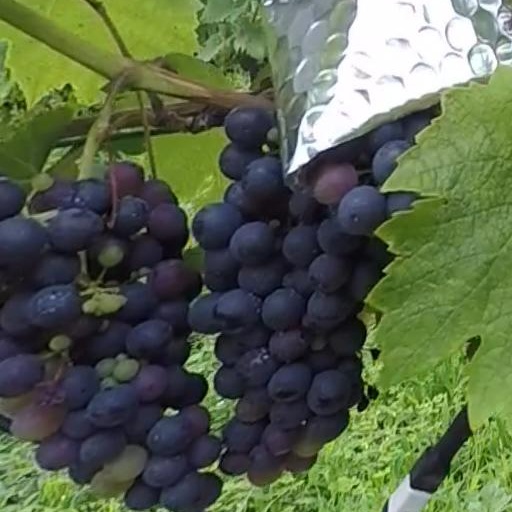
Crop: grape